2022 Booker Prize

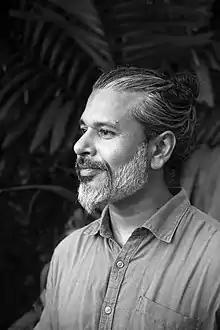
Shehan Karunatilaka, winner of the 2022 Booker Prize

The Booker Prize is a literary award given for the best English novel of the year. The 2022 award was announced on 17 October 2022, during a ceremony hosted by Sophie Duker at the Roundhouse in London. The longlist was announced on 26 July 2022. The shortlist was announced on 6 September. Leila Mottley, at 20, was the youngest longlisted writer to date, and Alan Garner, at 87, the oldest. The majority of the 13 titles were from independent publishers. The prize was awarded to Shehan Karunatilaka for his novel, "The Seven Moons of Maali Almeida", receiving £50,000. He is the second Sri Lankan to win the prize, after Michael Ondaatje.